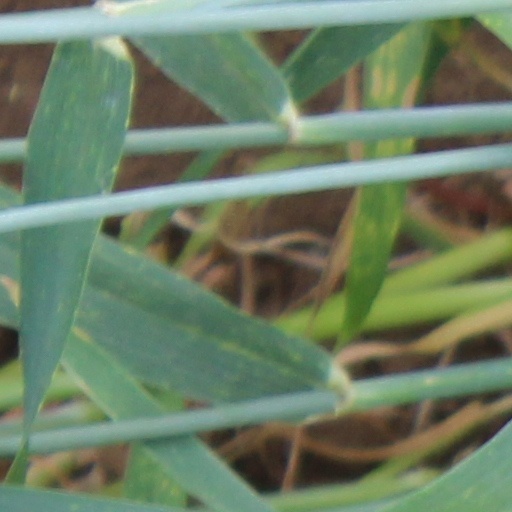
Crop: wheat